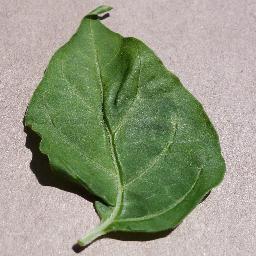
Label: Pepper,_bell___healthy